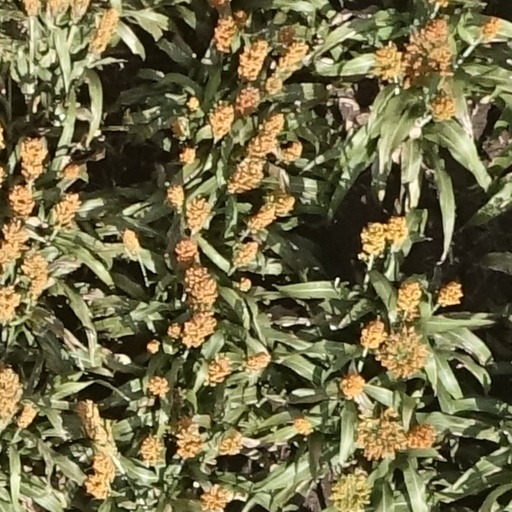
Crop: sorghum